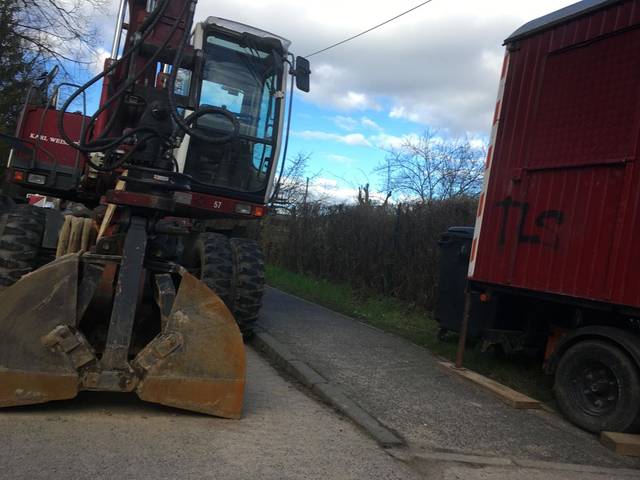
Region: Germany
Coordinates: 52.593, 13.366